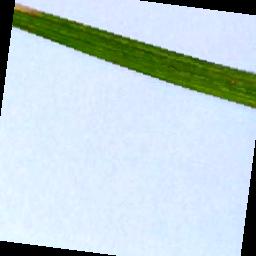
Label: Rice___Leaf_Blast